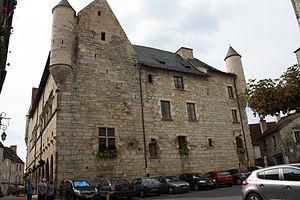
Hôtel de ville de Martel, Place du MarchéRue de SenlisRue Tournemire (ClasséClasséInscrit, 190619261926) This building is indexed in the Base Mérimée, a database of architectural heritage maintained by the French Ministry of Culture,